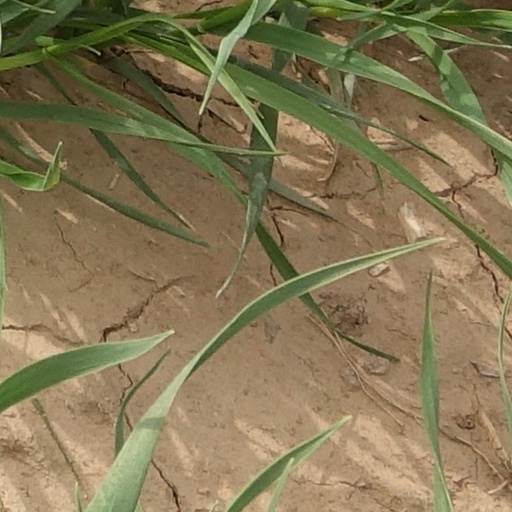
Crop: wheat